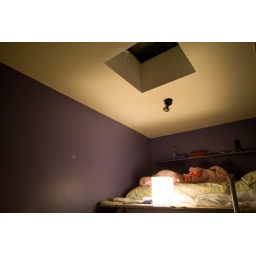
there is a sky window in the smaller room right above the bed